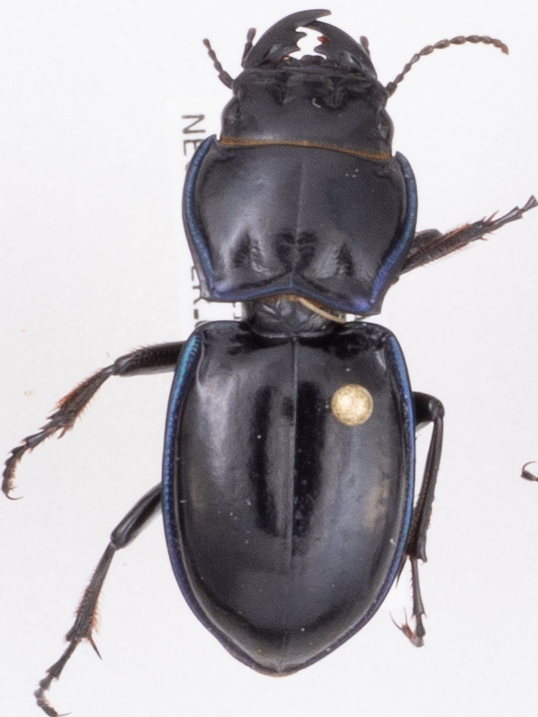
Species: Pasimachus elongatus
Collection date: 2018-06-21
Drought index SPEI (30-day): -0.572
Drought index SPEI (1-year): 0.128
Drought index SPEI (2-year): -0.288